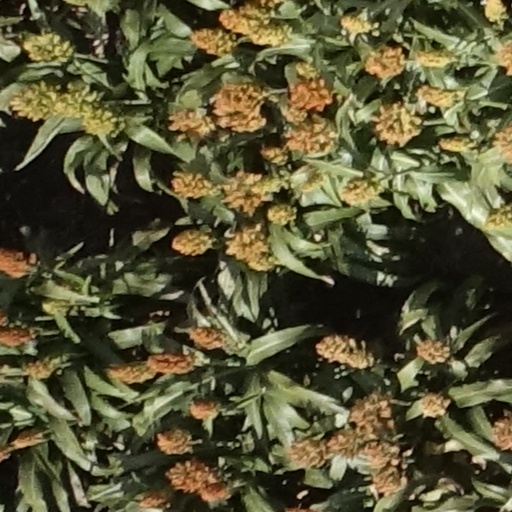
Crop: sorghum